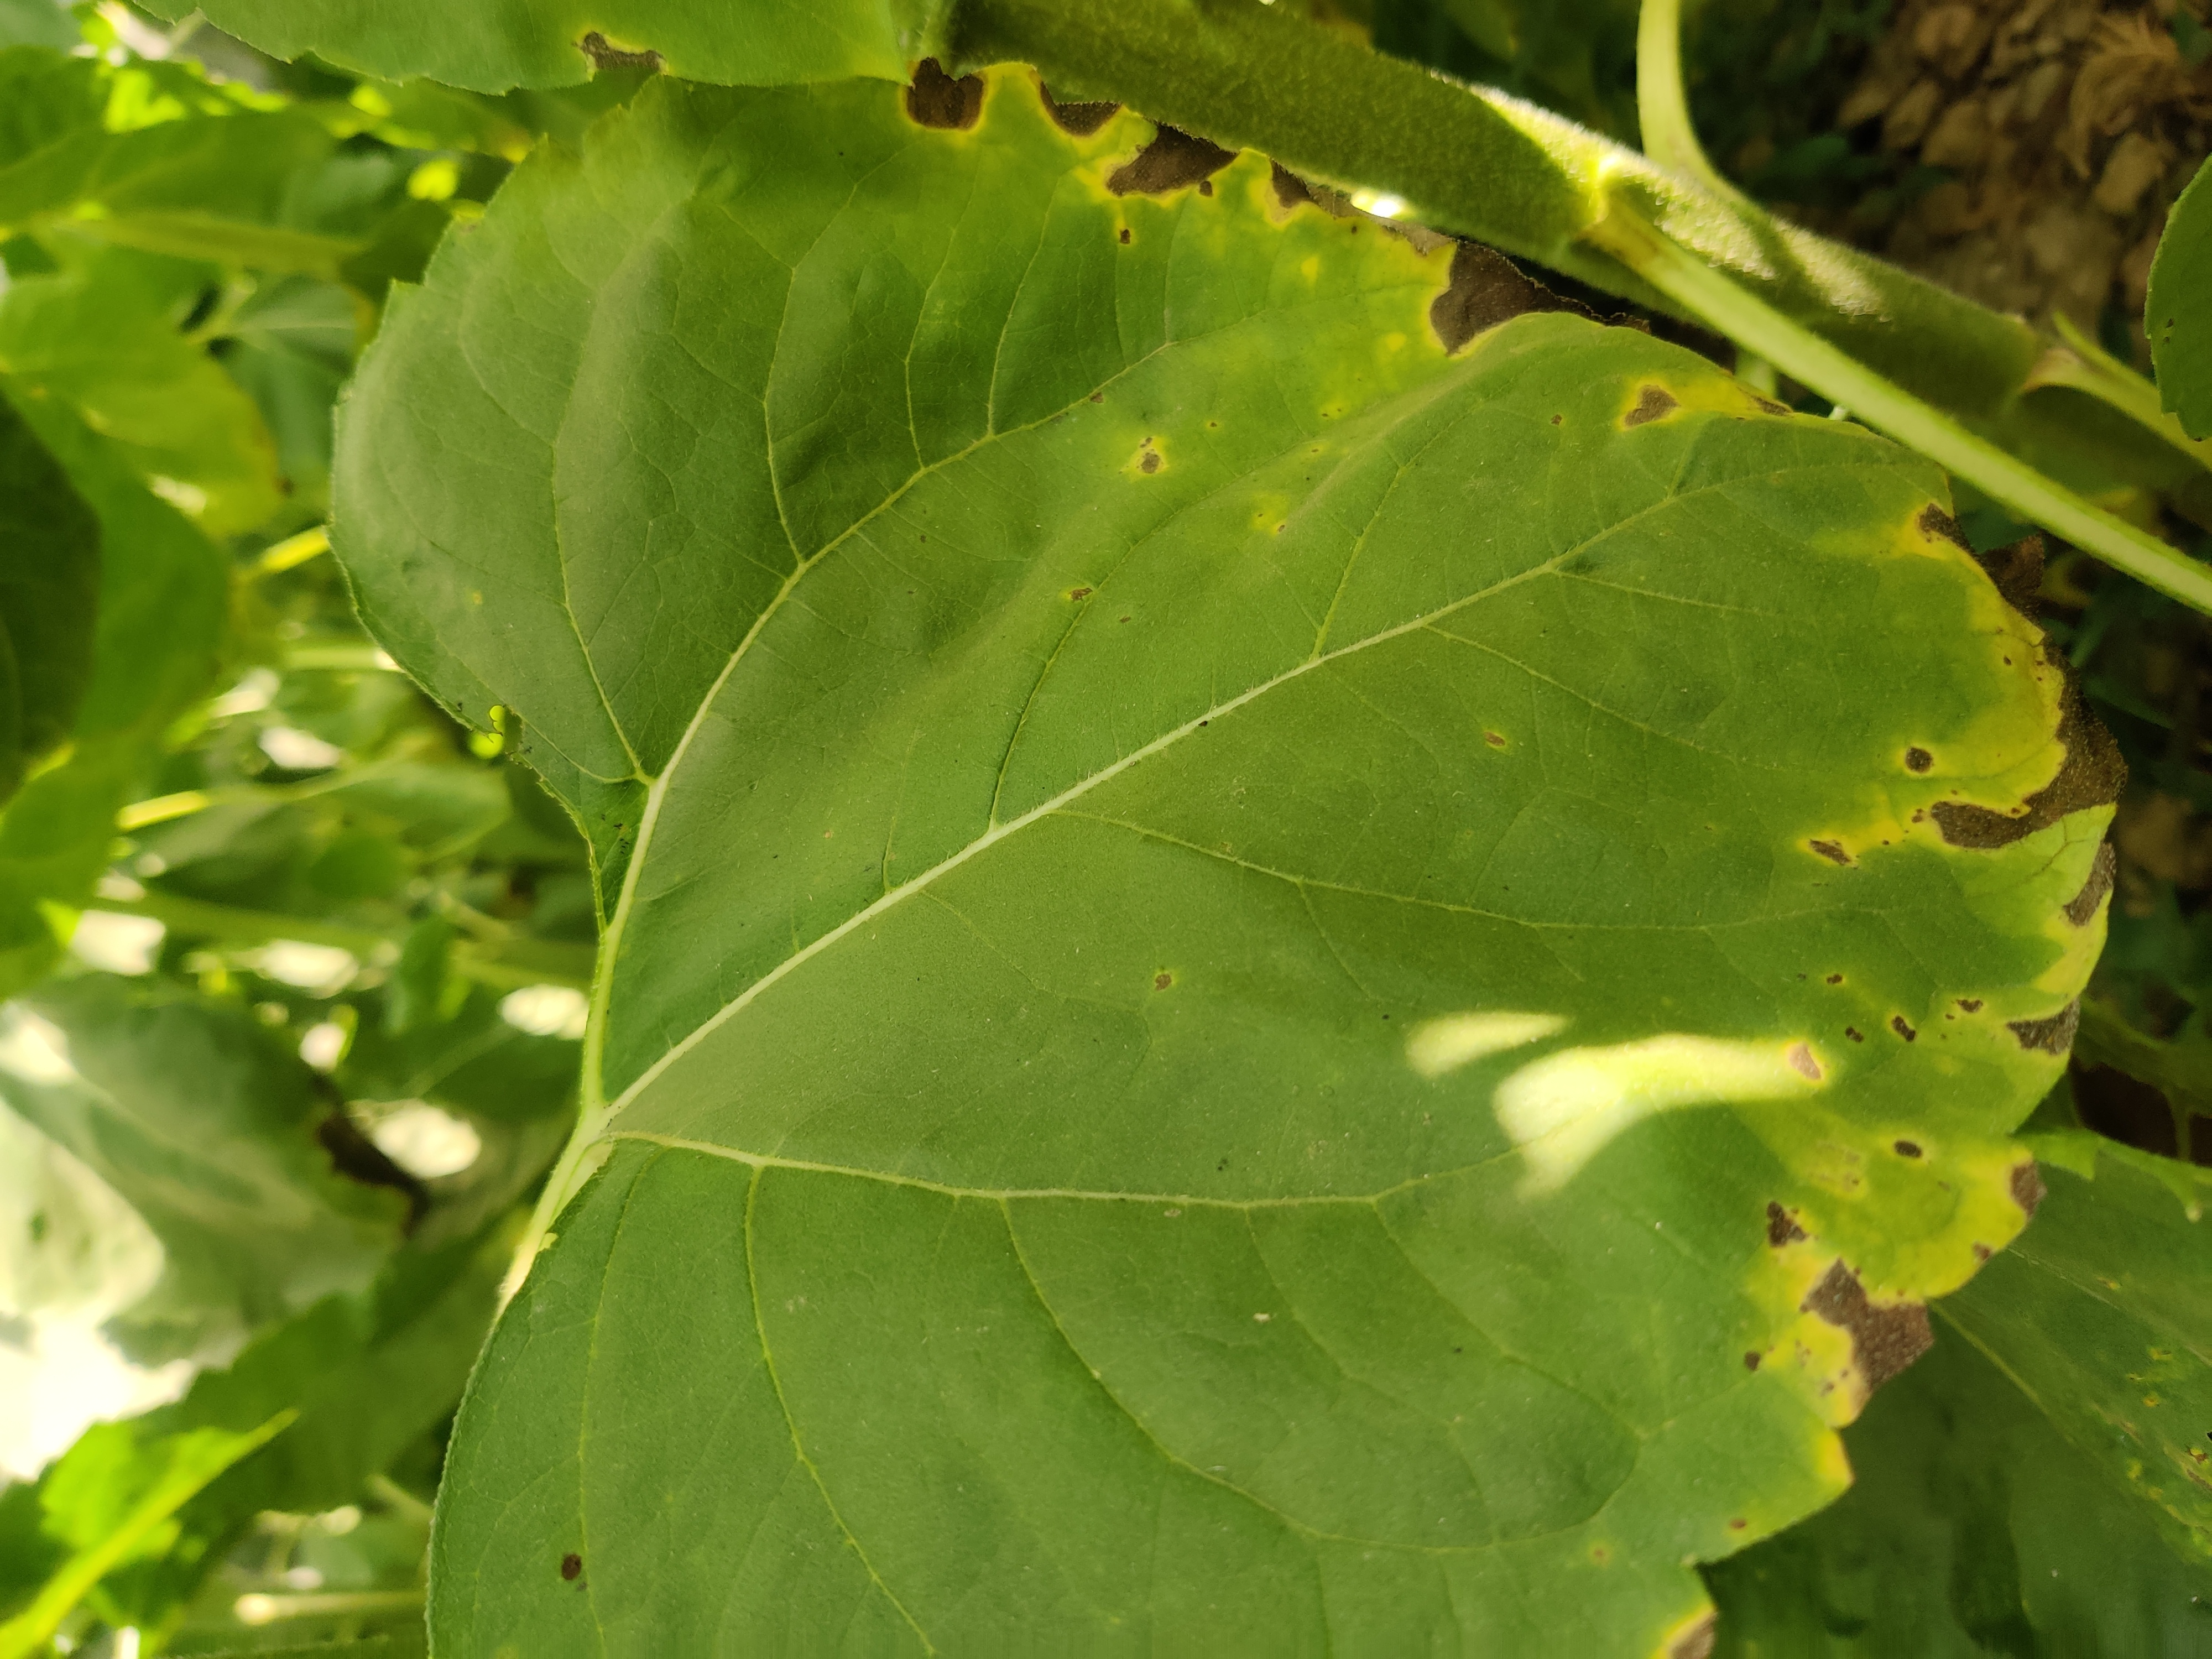
Label: Downy_mildew